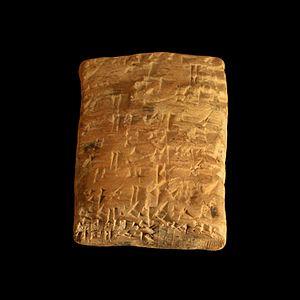
Le Code de Hammurabi est un texte juridique babylonien daté d'environ 1750 av. J.-C., à ce jour le plus complet des codes de lois connus de la Mésopotamie antique. Il a été redécouvert en 1901-1902 à Suse en Iran, gravé sur une stèle de 2,25 mètres de haut comportant la quasi-totalité du texte en écriture cunéiforme et en langue akkadienne, exposée de nos jours au musée du Louvre à Paris. Il s'agit en fait d'une longue inscription royale, comportant un prologue et un épilogue glorifiant le souverain Hammurabi, qui a régné sur Babylone d'environ 1792 à 1750 av. J.-C., dont la majeure partie est constituée de décisions de justice.
La première dynastie de Babylone a dirigé le royaume centré sur la cité de Babylone pendant trois siècles, de 1894 à 1595 av. J.-C. selon la chronologie moyenne. Comme son nom l'indique, c'est la première à avoir dominé cette cité, et elle en a fait une puissance politique de premier rang. Ce royaume est également connu sous le nom de « paléo-babylonien ».
L'akkadien est une langue chamito-sémitique de la famille des langues sémitiques éteinte qui a été fortement influencée par le sumérien. Elle fut parlée au moins du début du IIIᵉ jusqu'au Iᵉʳ millénaire av. J.‑C. en Mésopotamie. Le nom de la langue, qui est celui employé durant l'Antiquité, est dérivé du nom de la ville d'Akkad, capitale de l'empire du même nom. Au cours du IIᵉ et du Iᵉʳ millénaire av. J.‑C., elle est représentée par deux dialectes : le babylonien, dans le Sud de la Mésopotamie, et l'assyrien, dans le Nord. Au cours des derniers siècles de l'akkadien, il est de moins en moins parlé, supplanté qu'il est par l'araméen et est surtout utilisé comme écriture savante dans le milieu des lettrés de la Babylonie tardive.
La civilisation babylonienne s'épanouit en Mésopotamie du Sud du début du IIᵉ millénaire av. J.‑C. jusqu'au début de notre ère. Elle prit corps à partir de l'héritage des civilisations du Sud mésopotamien plus anciennes dont elle est historiquement la prolongation. Elle prend corps avec l'affirmation politique de Babylone, État qui fut à partir du XVIIIᵉ siècle av. J.-C. l'entité politique dominant le Sud mésopotamien, et ce pendant plus d'un millénaire.